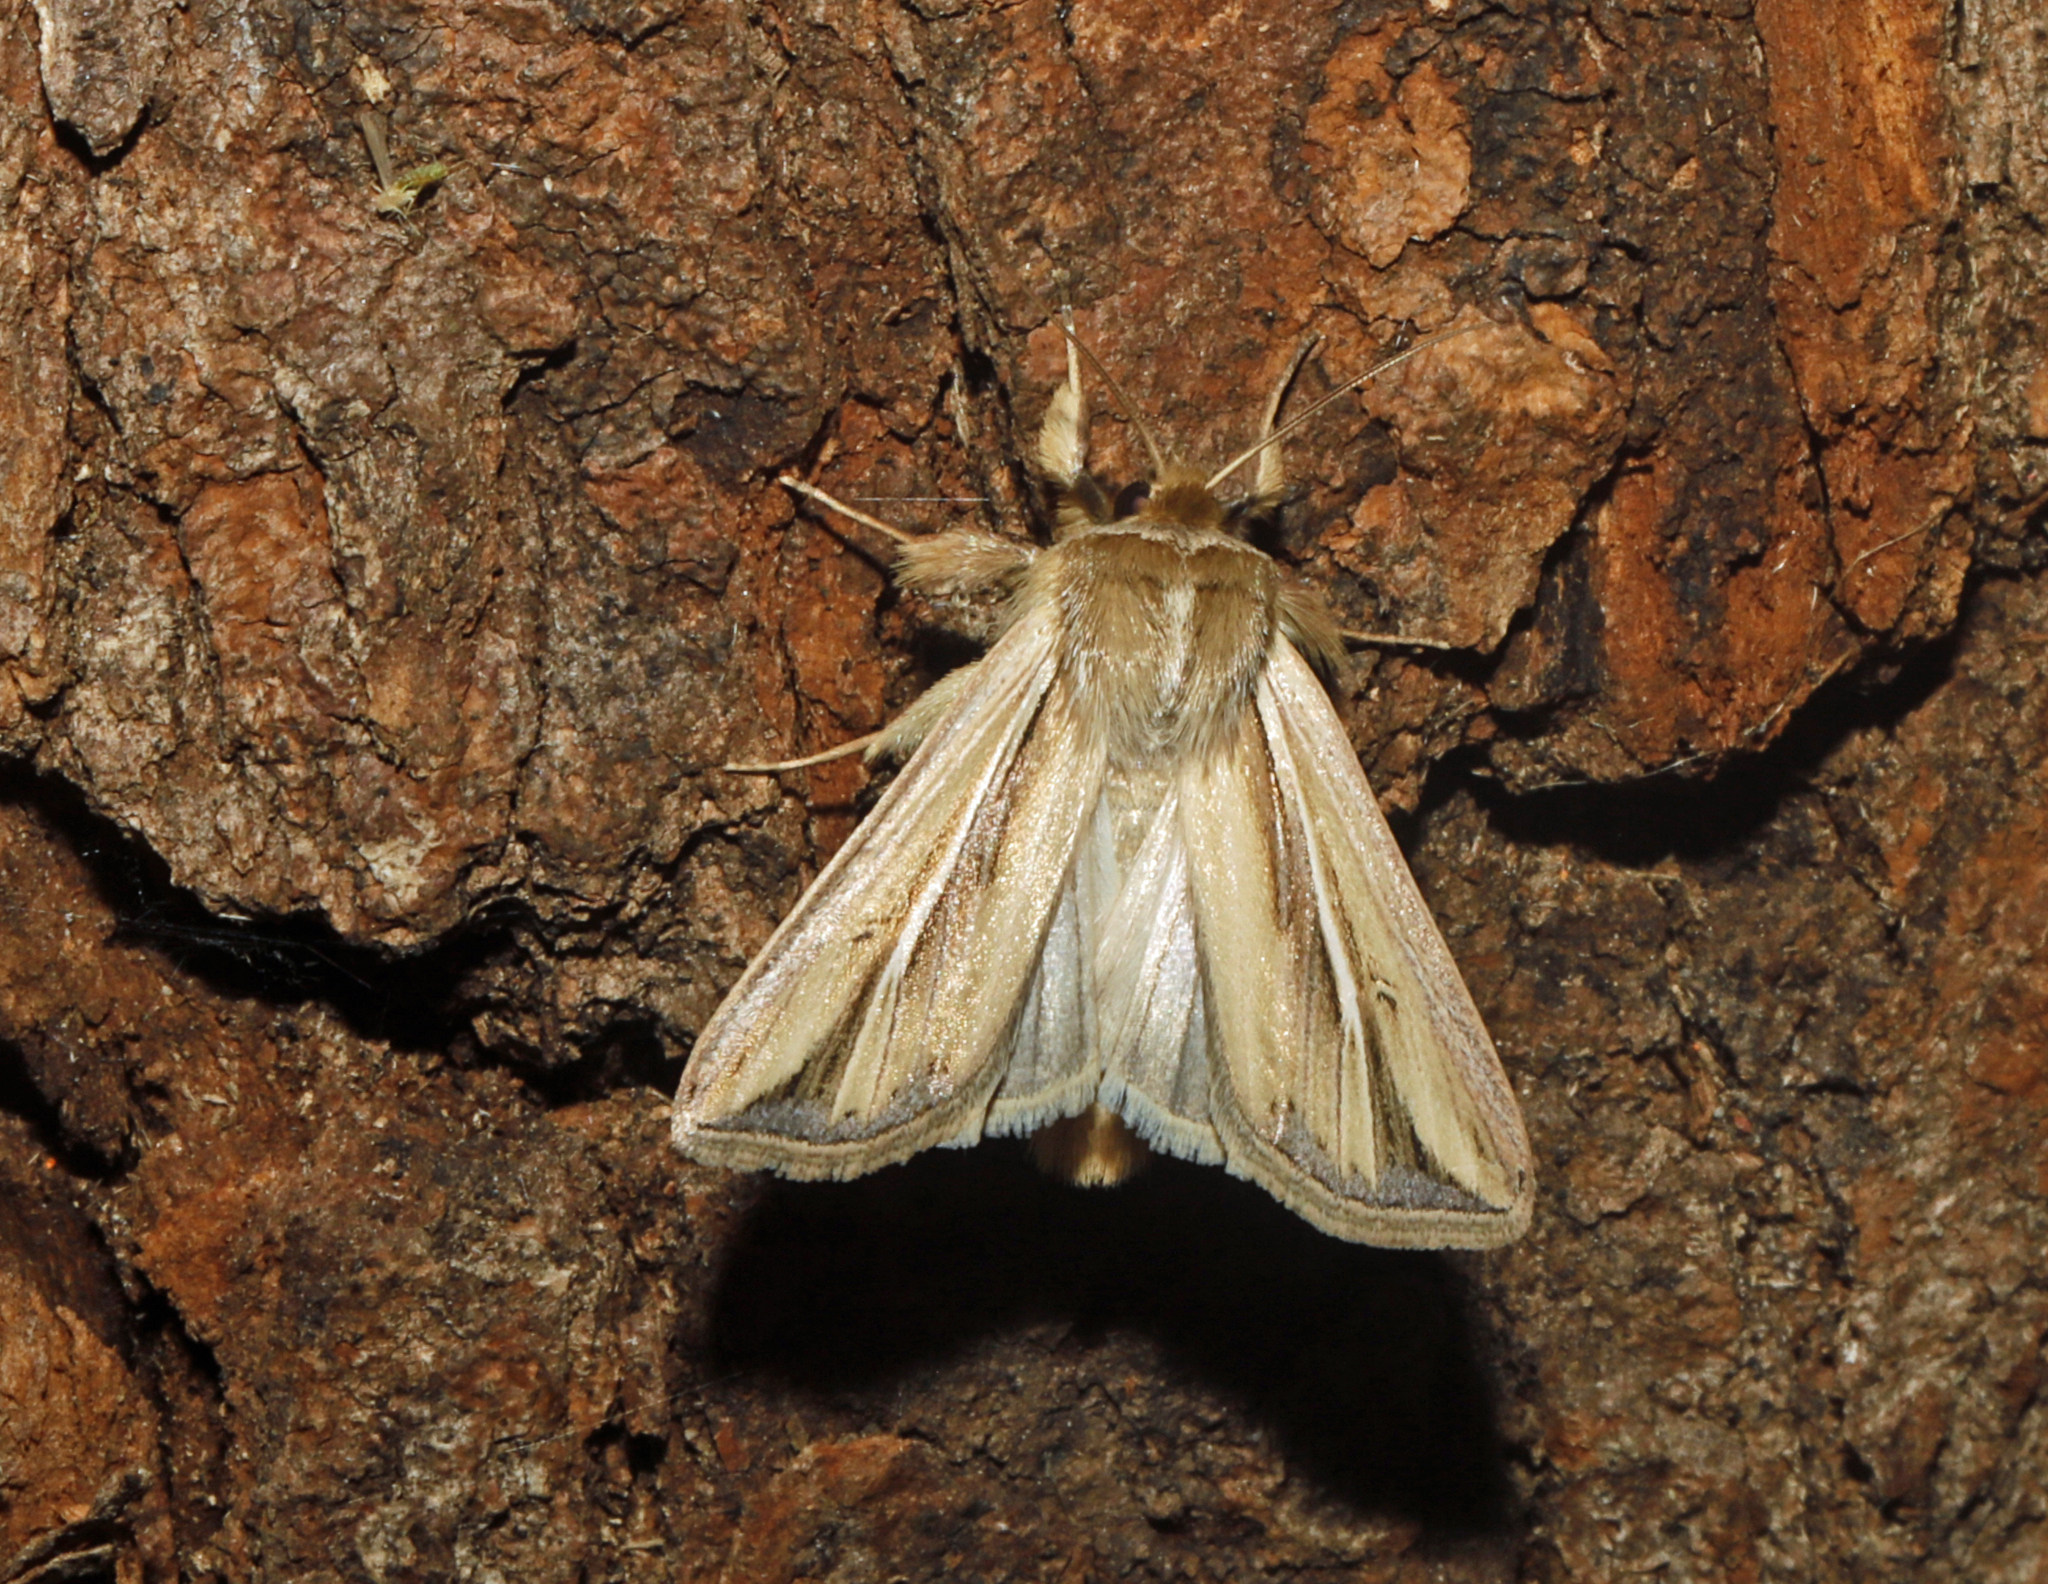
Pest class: wheathead_armyworm_Dargida_diffusa